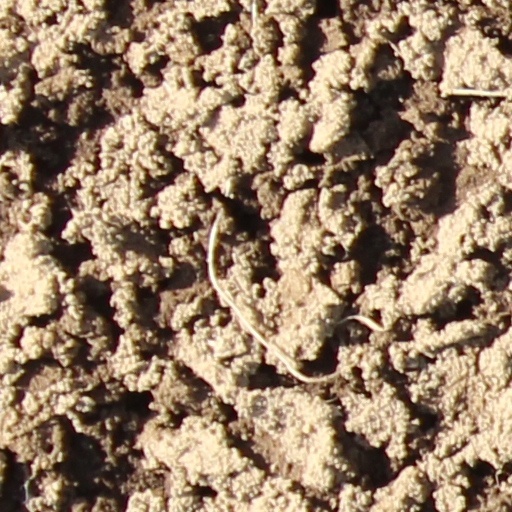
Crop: wheat